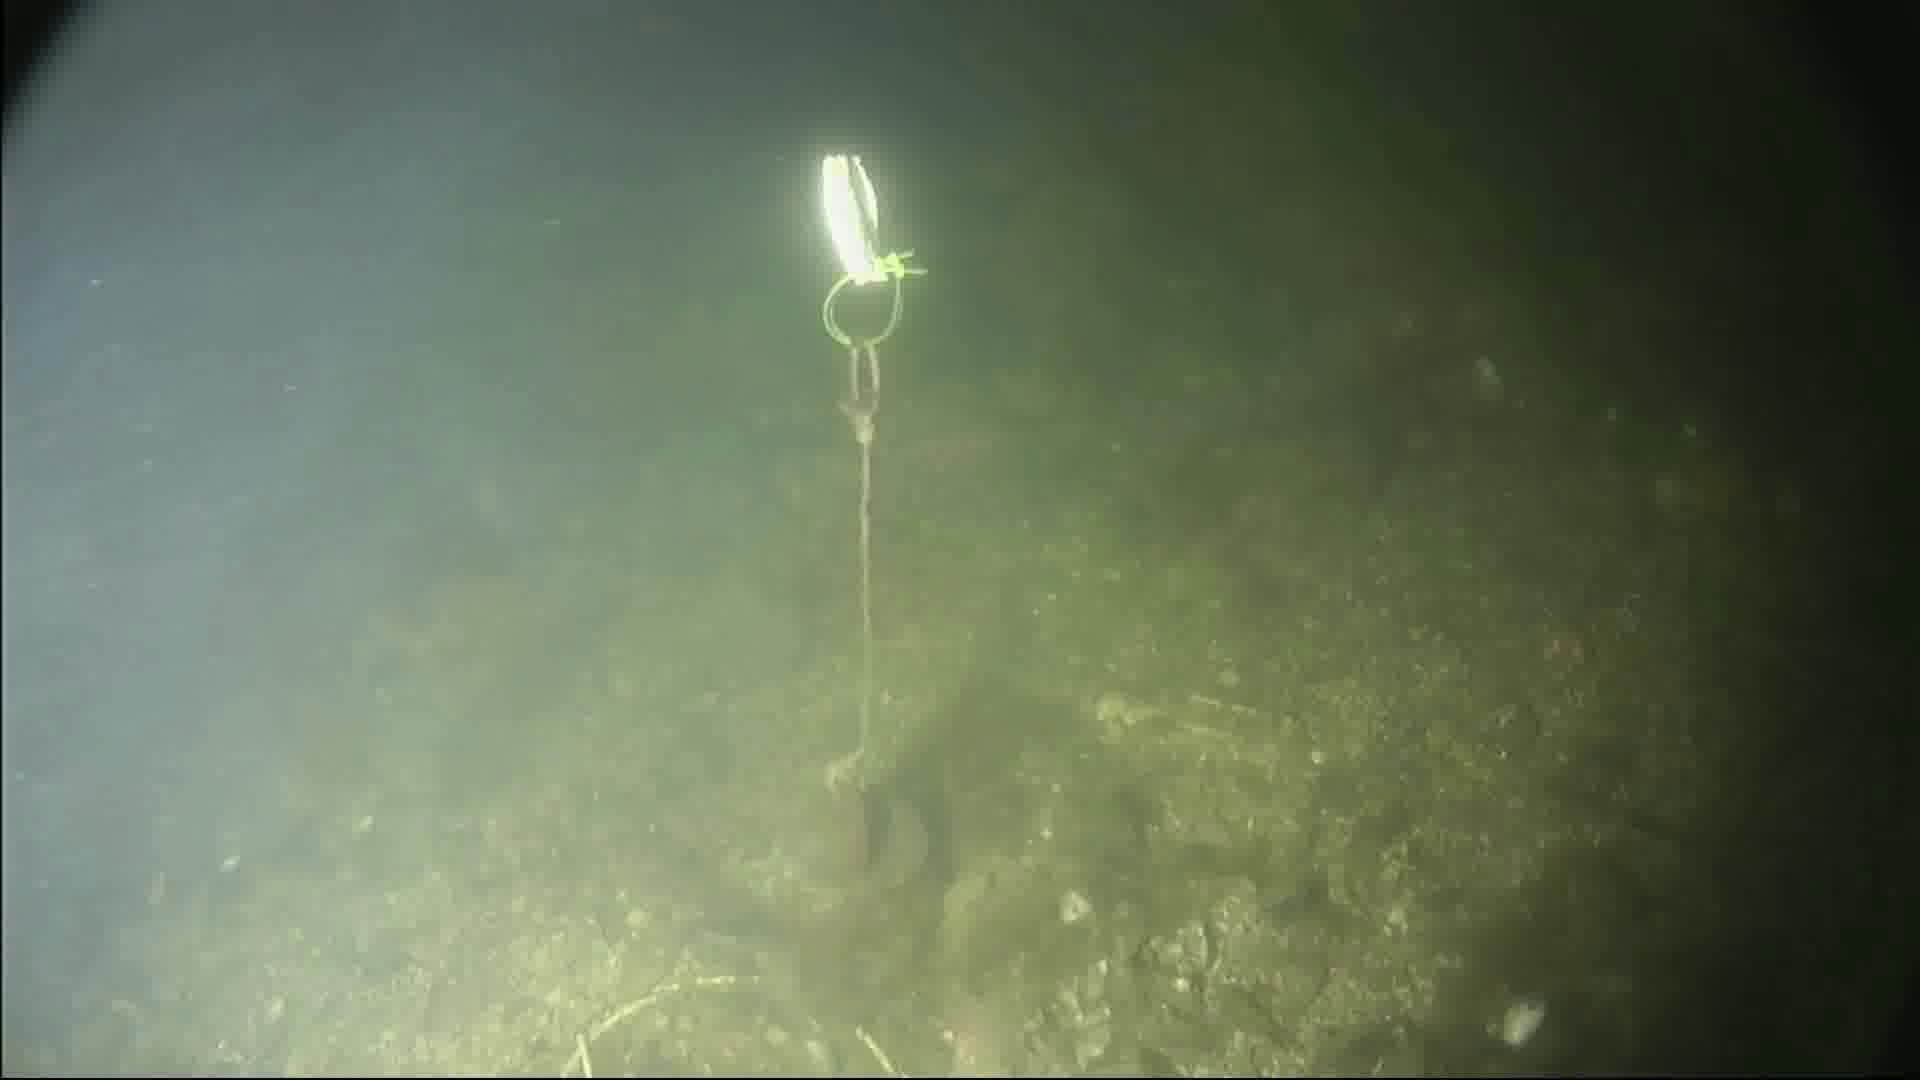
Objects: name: crab